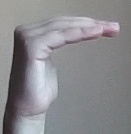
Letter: haa